Tauern Road Tunnel

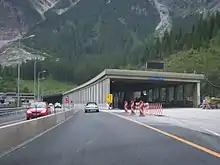
Construction work, August 2010

Works on the second tube began in July 2006; completed on 30 April 2010, they were followed by a general refurbishment of the older first bore. The two-tube tunnel was officially opened with a ceremony on 30 June 2011.